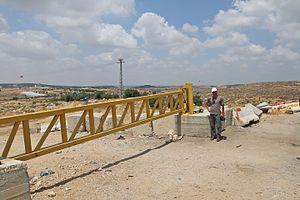
Barrière routière entre Sarif et Al'jab'a, Cisjordanie. Est restée fermée depuis sa construction, sauf une brève ouverture pour des dignitaires étrangers. Elle limite toujours le passage entre les deux villages palestiniens.